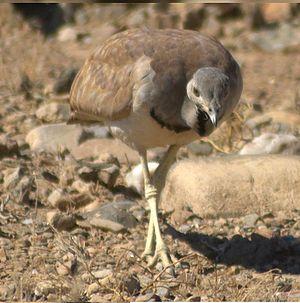
L'Outarde de Rüppell est une espèce d'oiseaux de la famille des Otididae.